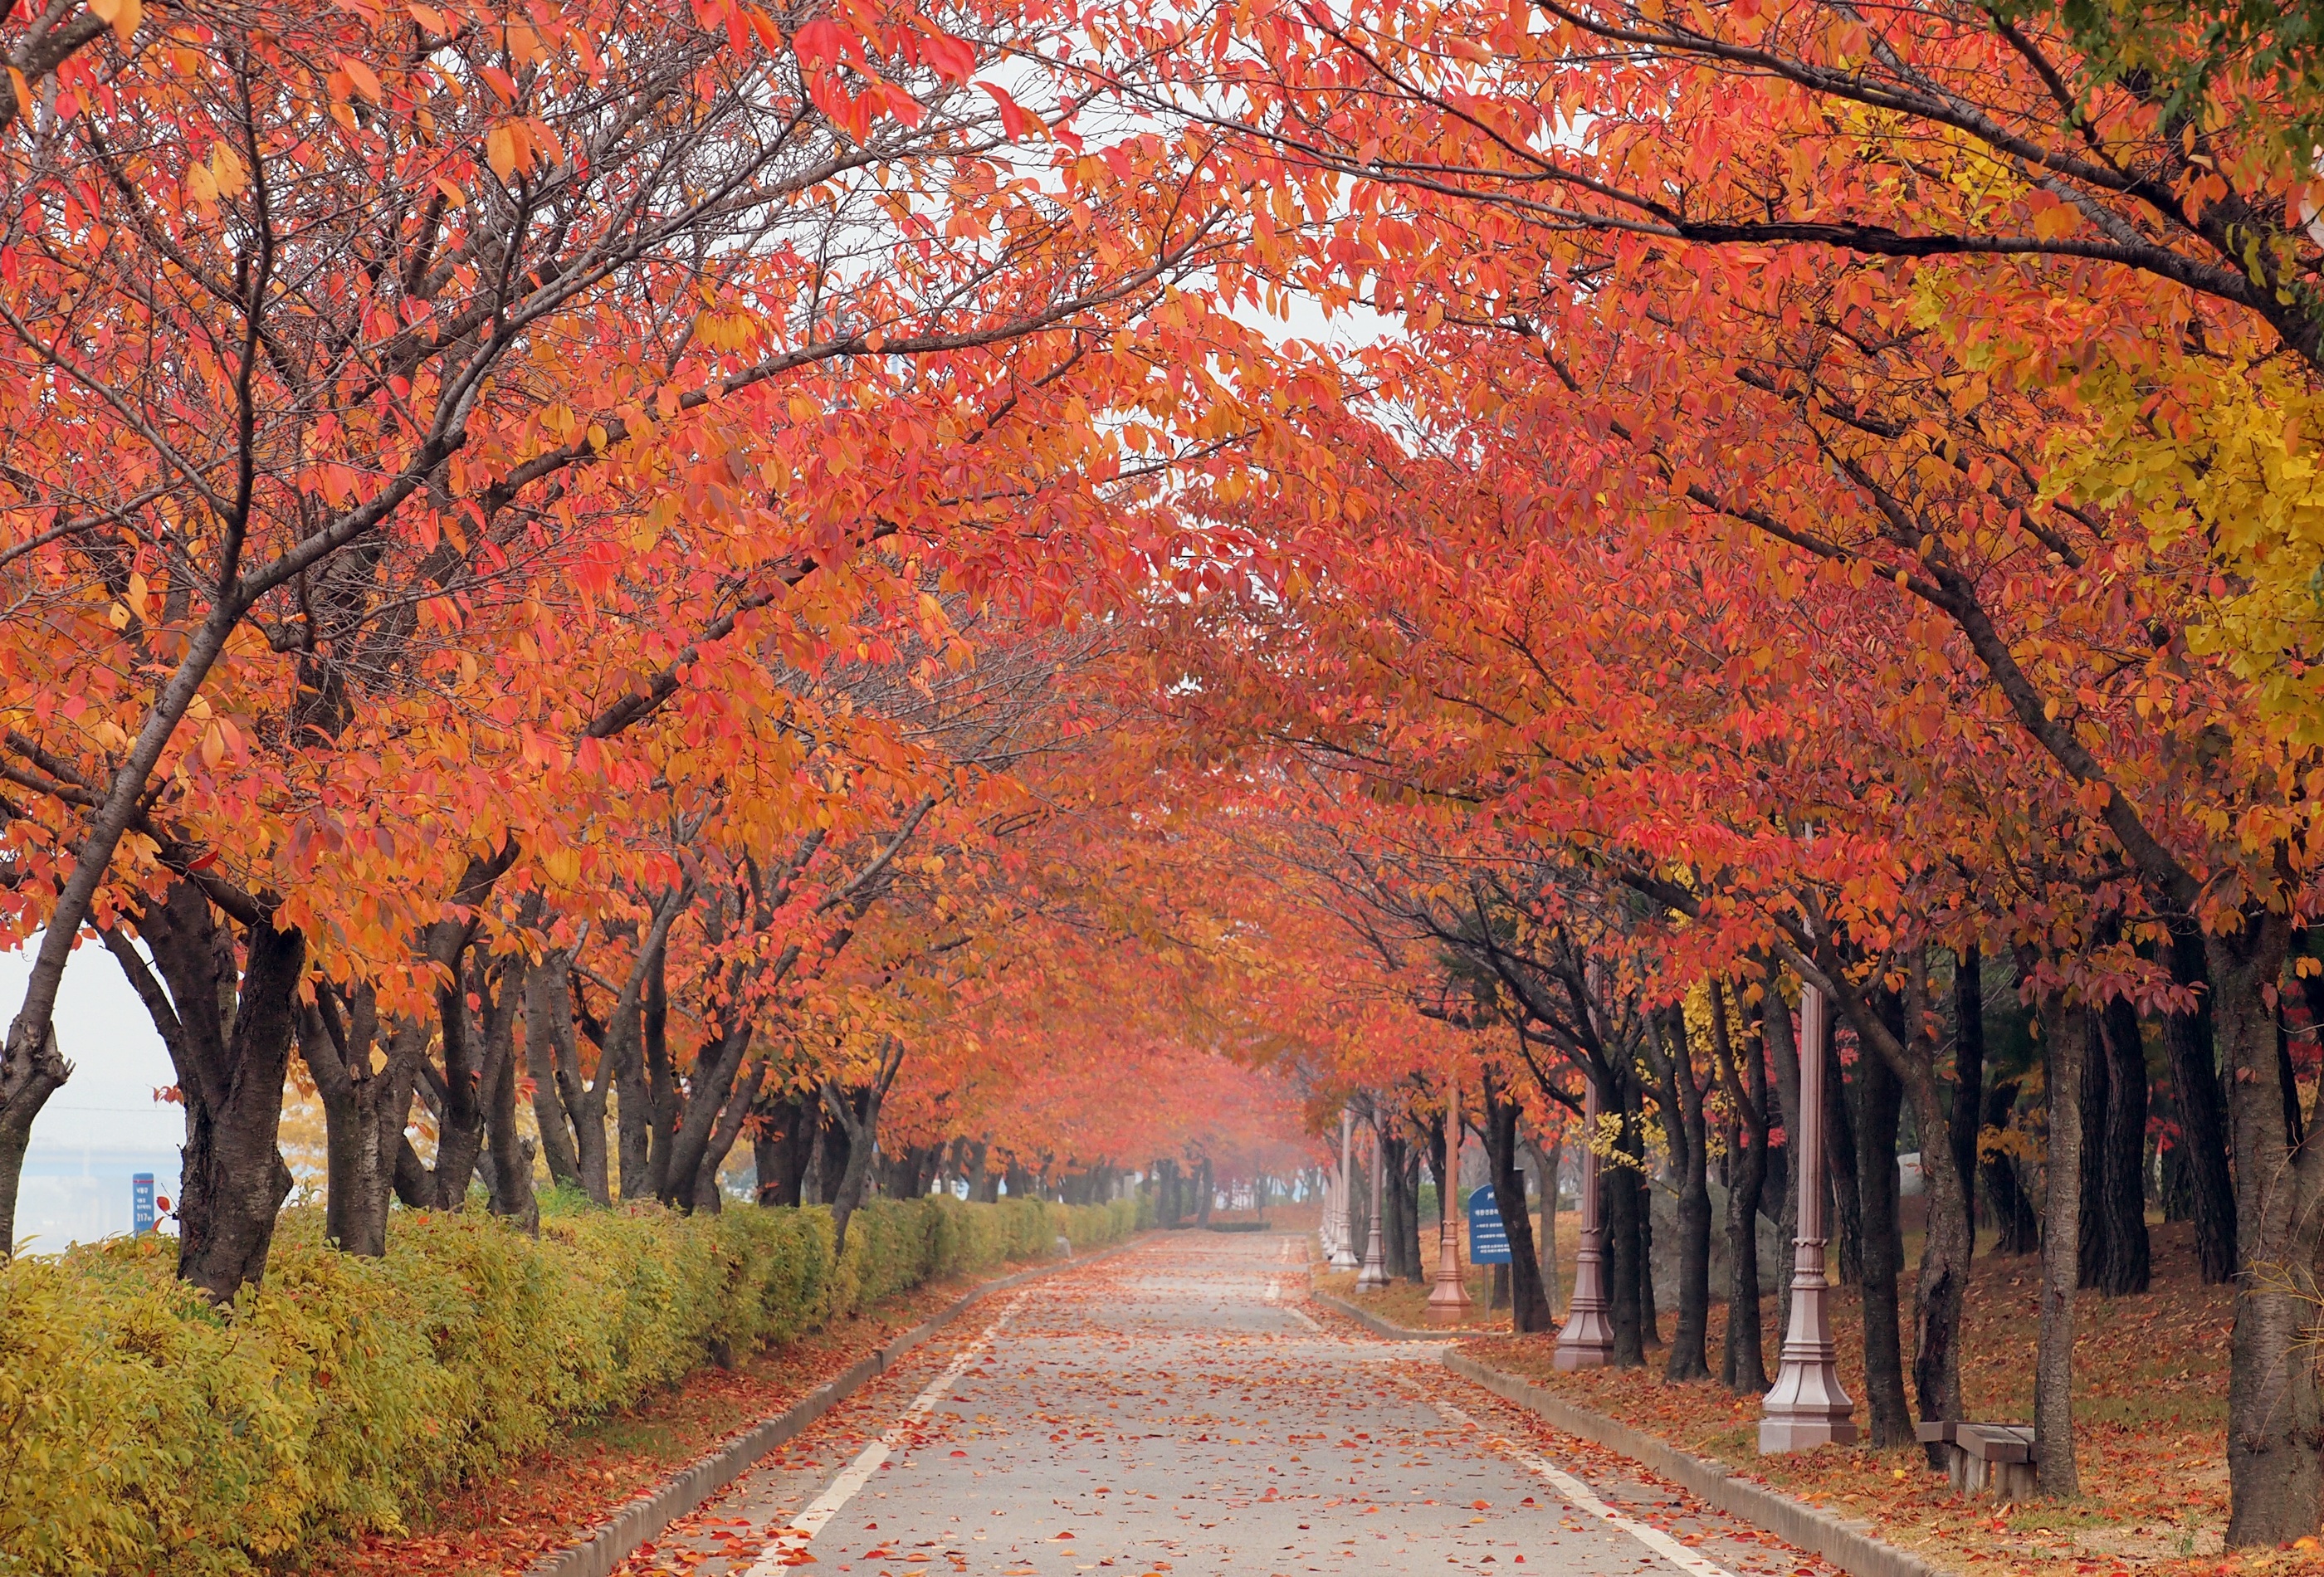
landscape, tree, nature, forest, path, branch, plant, sky, morning, leaf, spring, autumn, park, maple tree, maple leaf, deciduous, grove, woodland, fall foliage, maidenhair tree, no one, autumn trees, woody plant, computer wallpaper, temperate broadleaf and mixed forest, fall trail